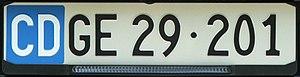
Une plaque d'immatriculation est une plaque portant une combinaison unique de chiffres ou de lettres, destinée à identifier facilement un véhicule terrestre automobile, motocyclette, camion, véhicule agricole, etc... Dans le cas des véhicules circulant sur le réseau routier, objet de cet article, ceci permet de retrouver les auteurs d'infractions au code de la route et les véhicules déclarés volés.